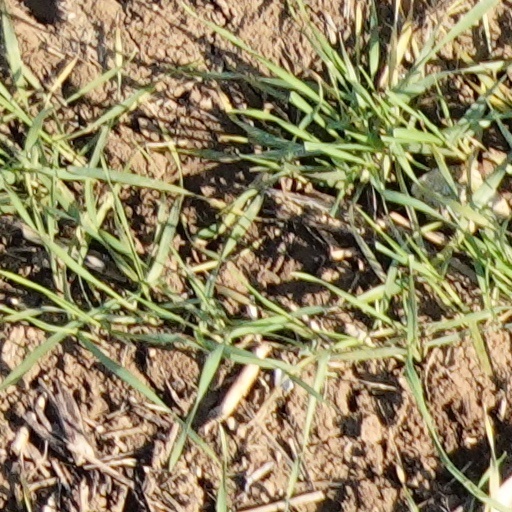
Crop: wheat